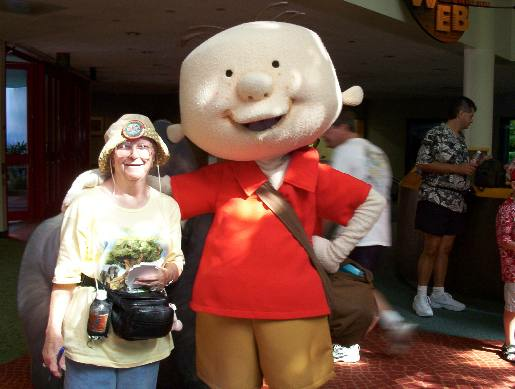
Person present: Yes